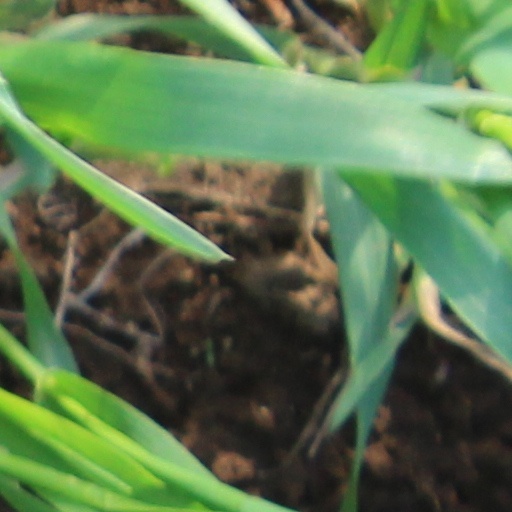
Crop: wheat